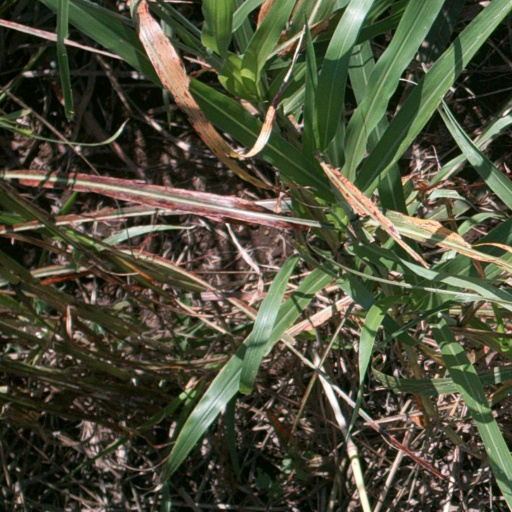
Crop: sorghum